Ned Fairchild

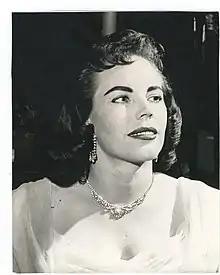
Publicity photo from her own collection of Nelda Fairchild, likely at the time performing as "Sunny Bingo"

Nelda "Ned" Fairchild (August 26, 1929 in Burley, Idaho - May 3, 2015) was an American songwriter. Her best known work is the 1957 rock'n'roll hit "Twenty Flight Rock", on which a co-writing credit was given to rock and roll pioneer Eddie Cochran. Paul McCartney and John Lennon have in different contexts said that McCartney was invited to join Lennon's band, The Quarrymen, because he knew both the chords and words to "Twenty Flight Rock", a much-admired staple of the bands forming in England at that time.